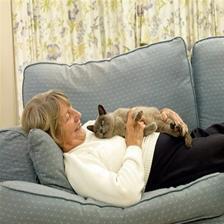
Image emotion (VAD): valence: 0.4, arousal: 0.0, dominance: 0.4
Candidate emotion words:
contented — valence: 0.714, arousal: 0.224, dominance: 0.492
displeased — valence: -0.73, arousal: 0.38, dominance: -0.2
crabby — valence: -0.604, arousal: 0.624, dominance: -0.26
reflective — valence: 0.312, arousal: -0.416, dominance: 0.47
Best matching emotion: contented